Sahib ibn Abbad

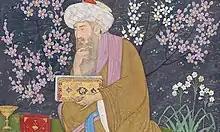

Abu’l-Qāsim Ismāʿīl ibn ʿAbbād ibn al-ʿAbbās (born 938 - died 30 March 995), better known as Ṣāḥib ibn ʿAbbād, also known as al-Ṣāḥib, was a Persian scholar and statesman, who served as the grand vizier of the Buyid rulers of Ray from 976 to 995.